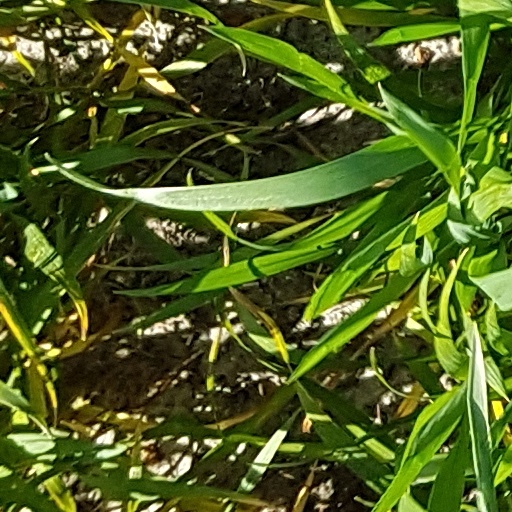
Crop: wheat